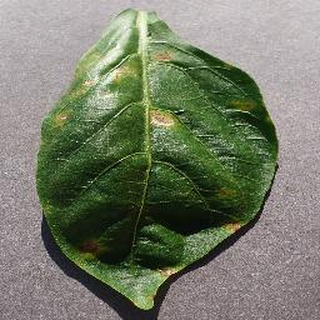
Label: bell_pepper_bacterial_spot